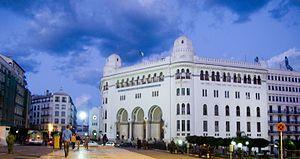
Alger, est la capitale de l'Algérie et en est la ville la plus peuplée.
Jules Voinot, né le 21 octobre 1855 et mort à Alger en 1913, était un architecte français. Ses réalisations sont caractéristiques de l'architecture néo-mauresque. Son père Auguste faisait partie des premiers employés du service algérien des Bâtiments Civils. Son frère Edmond Voinot fut le 19ème maire d'Alger de 1899 à 1901. Il s'intèresse à l'architecture traditionnelle par le biais des ksours d'Afrique du Nord.
La Grande Poste d'Alger est un édifice de style néo-mauresque, construit à Alger en 1910 par les architectes Jules Voinot et Marius Toudoire, qui abrite les services de la poste algérienne au cœur de la ville d'Alger en Algérie.